Chevrolet Citation

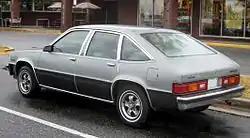
Chevrolet Citation II, rear

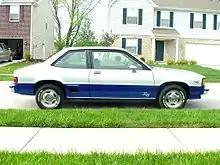
1980 Citation X-11

For 1984, Chevrolet rebranded its Citation line, renaming it the Citation II. Intended to draw attention away from previous safety recalls and quality issues, the Citation II was only nominally changed from 1983 (distinguished by decklid badging revisions). The two-door coupe was carried over, along with both hatchbacks; the X-11 made its return.